Fella-Werke

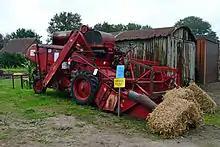
Self-propelled combine harvester "Jupiter" (1960)

In 1917, Josef Hackl and Albert Löffler came up with the idea to create a harrow manufacturing company. World War I would soon be over and there would undoubtedly be an increase in farm equipment demand and sales and metal working production. Hackl and Löffler wanted to take advantage of this business opportunity. They also benefited by being involved in "Isaria-Zählerwerke" (a company that produced radios and was later purchased by Siemens).